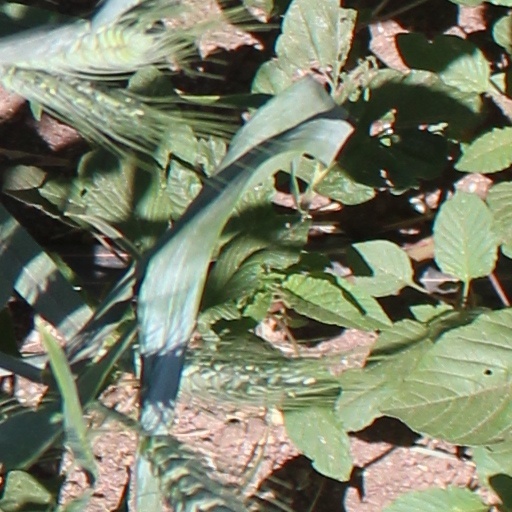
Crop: wheat